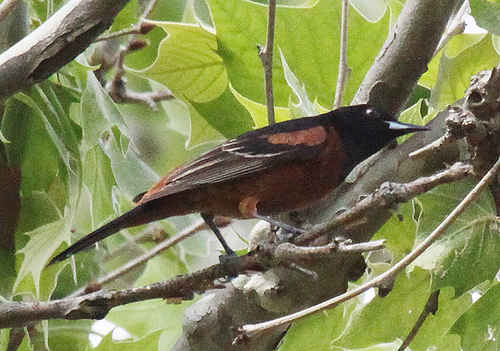
this bird has a black body with brown feathers and a pointy black beaka medium sized bird with a orange belly, and a long bill, and a black crowna colorful bird with a black head, throat, and nape, red coverts, breast and belly, and brown wings with white wingbars.
this little bird has a black head and nape covering with some burnt orange covering over its entire body.
the marvelous bird features a plumage of black and orange with a narrow, sharp beak.
this bird is black with red and has a long, pointy beak.
this particular bird has a belly that is brown and red
this particular bird has a belly that is red and brown and has brown wings
this bird has a black crown as well as a pointy black bill
this bird is brown, black and white with a long tail, a small black head, a short pointy beak, and a striped wing.
Species: Orchard Oriole